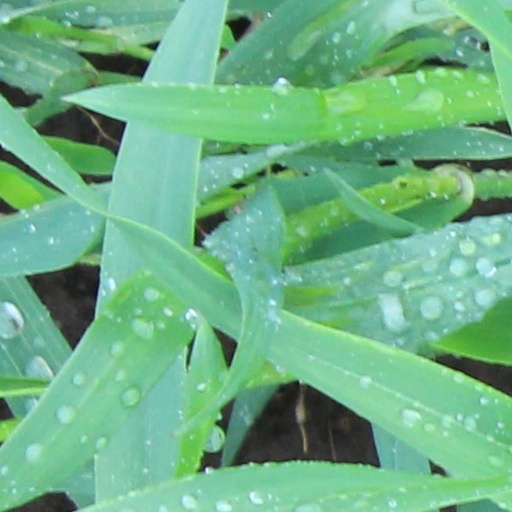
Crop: wheat